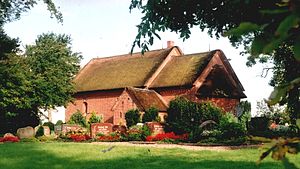
Klangsbøl
Klangsbøl Kirke
Klangsbøl er en landsby og kommune i det nordlige Tyskland under Kreis Nordfriesland i delstaten Slesvig-Holsten. Byen ligger ligger direkte syd for den dansk-tyske grænse i det nordvestlige Sydslesvig. Klangsbøl dukker for første gang op i de skriftlige kilder i 1231, hvor byen nævnes i Kong Valdemars Jordebog.